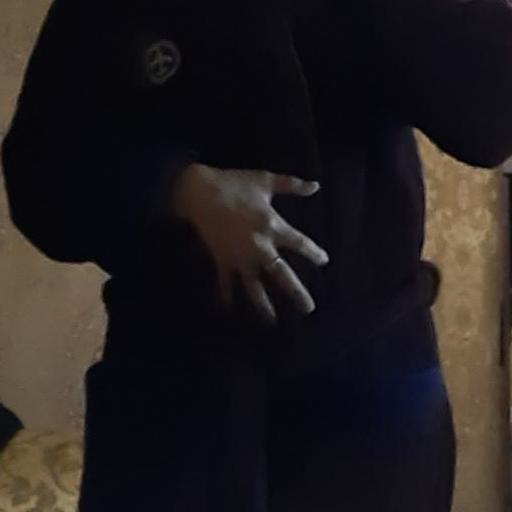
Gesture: no_gesture